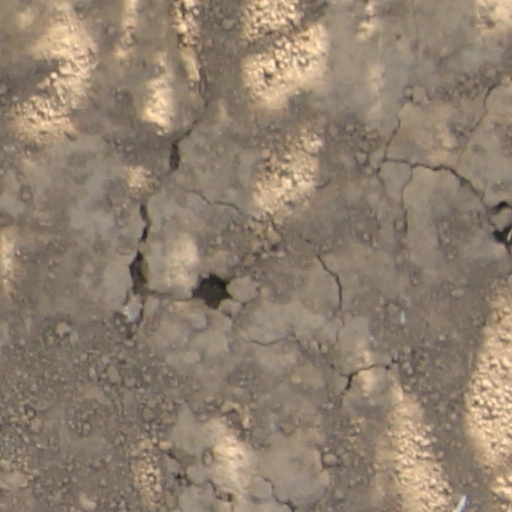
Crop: wheat